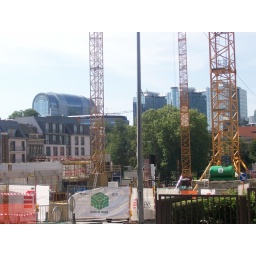
As I was walking to the Metro I snapped this picture of the Parliament through the many building cranes in my area.